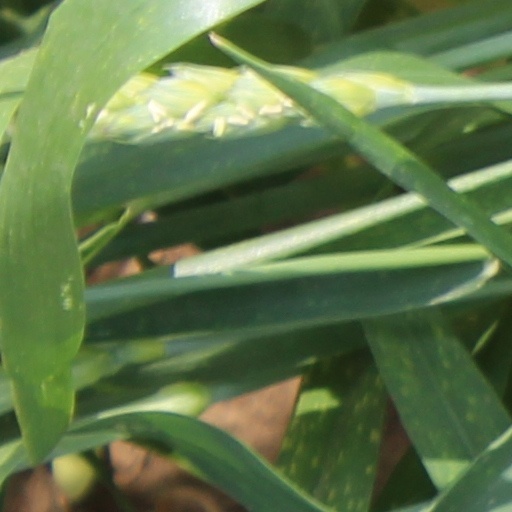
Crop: wheat